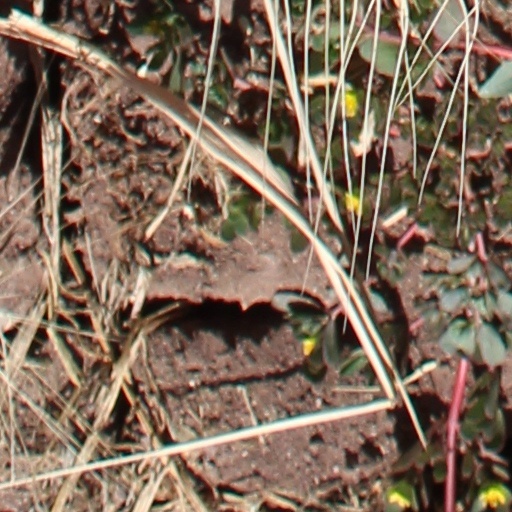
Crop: wheat